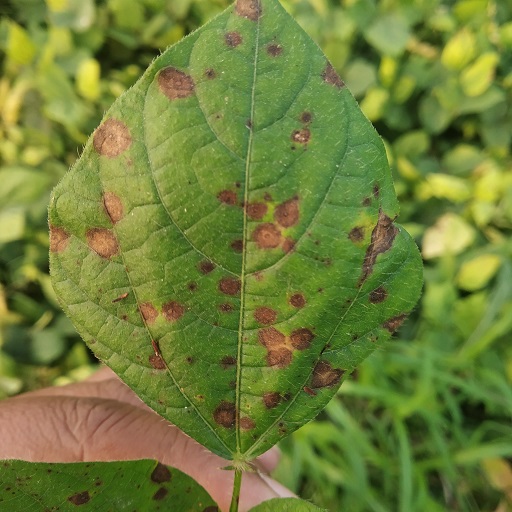
Label: Anthracnose